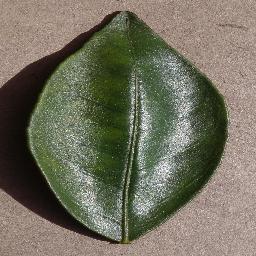
Label: Orange___Haunglongbing_(Citrus_greening)